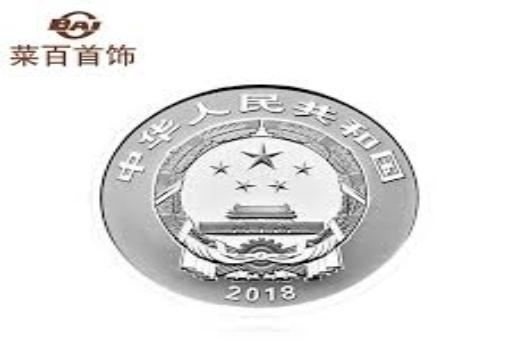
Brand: CaiBai
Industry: Clothes